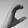
ASL letter: C